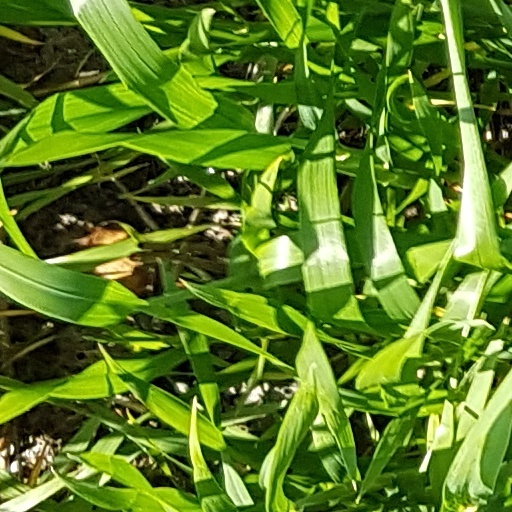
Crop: wheat